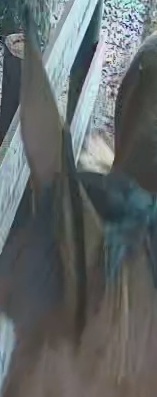
Face region: ears (position_of_ears)
Pain indicator: not_present